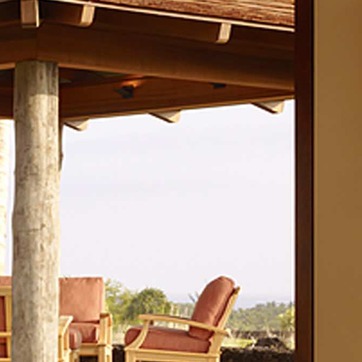
Material: sky